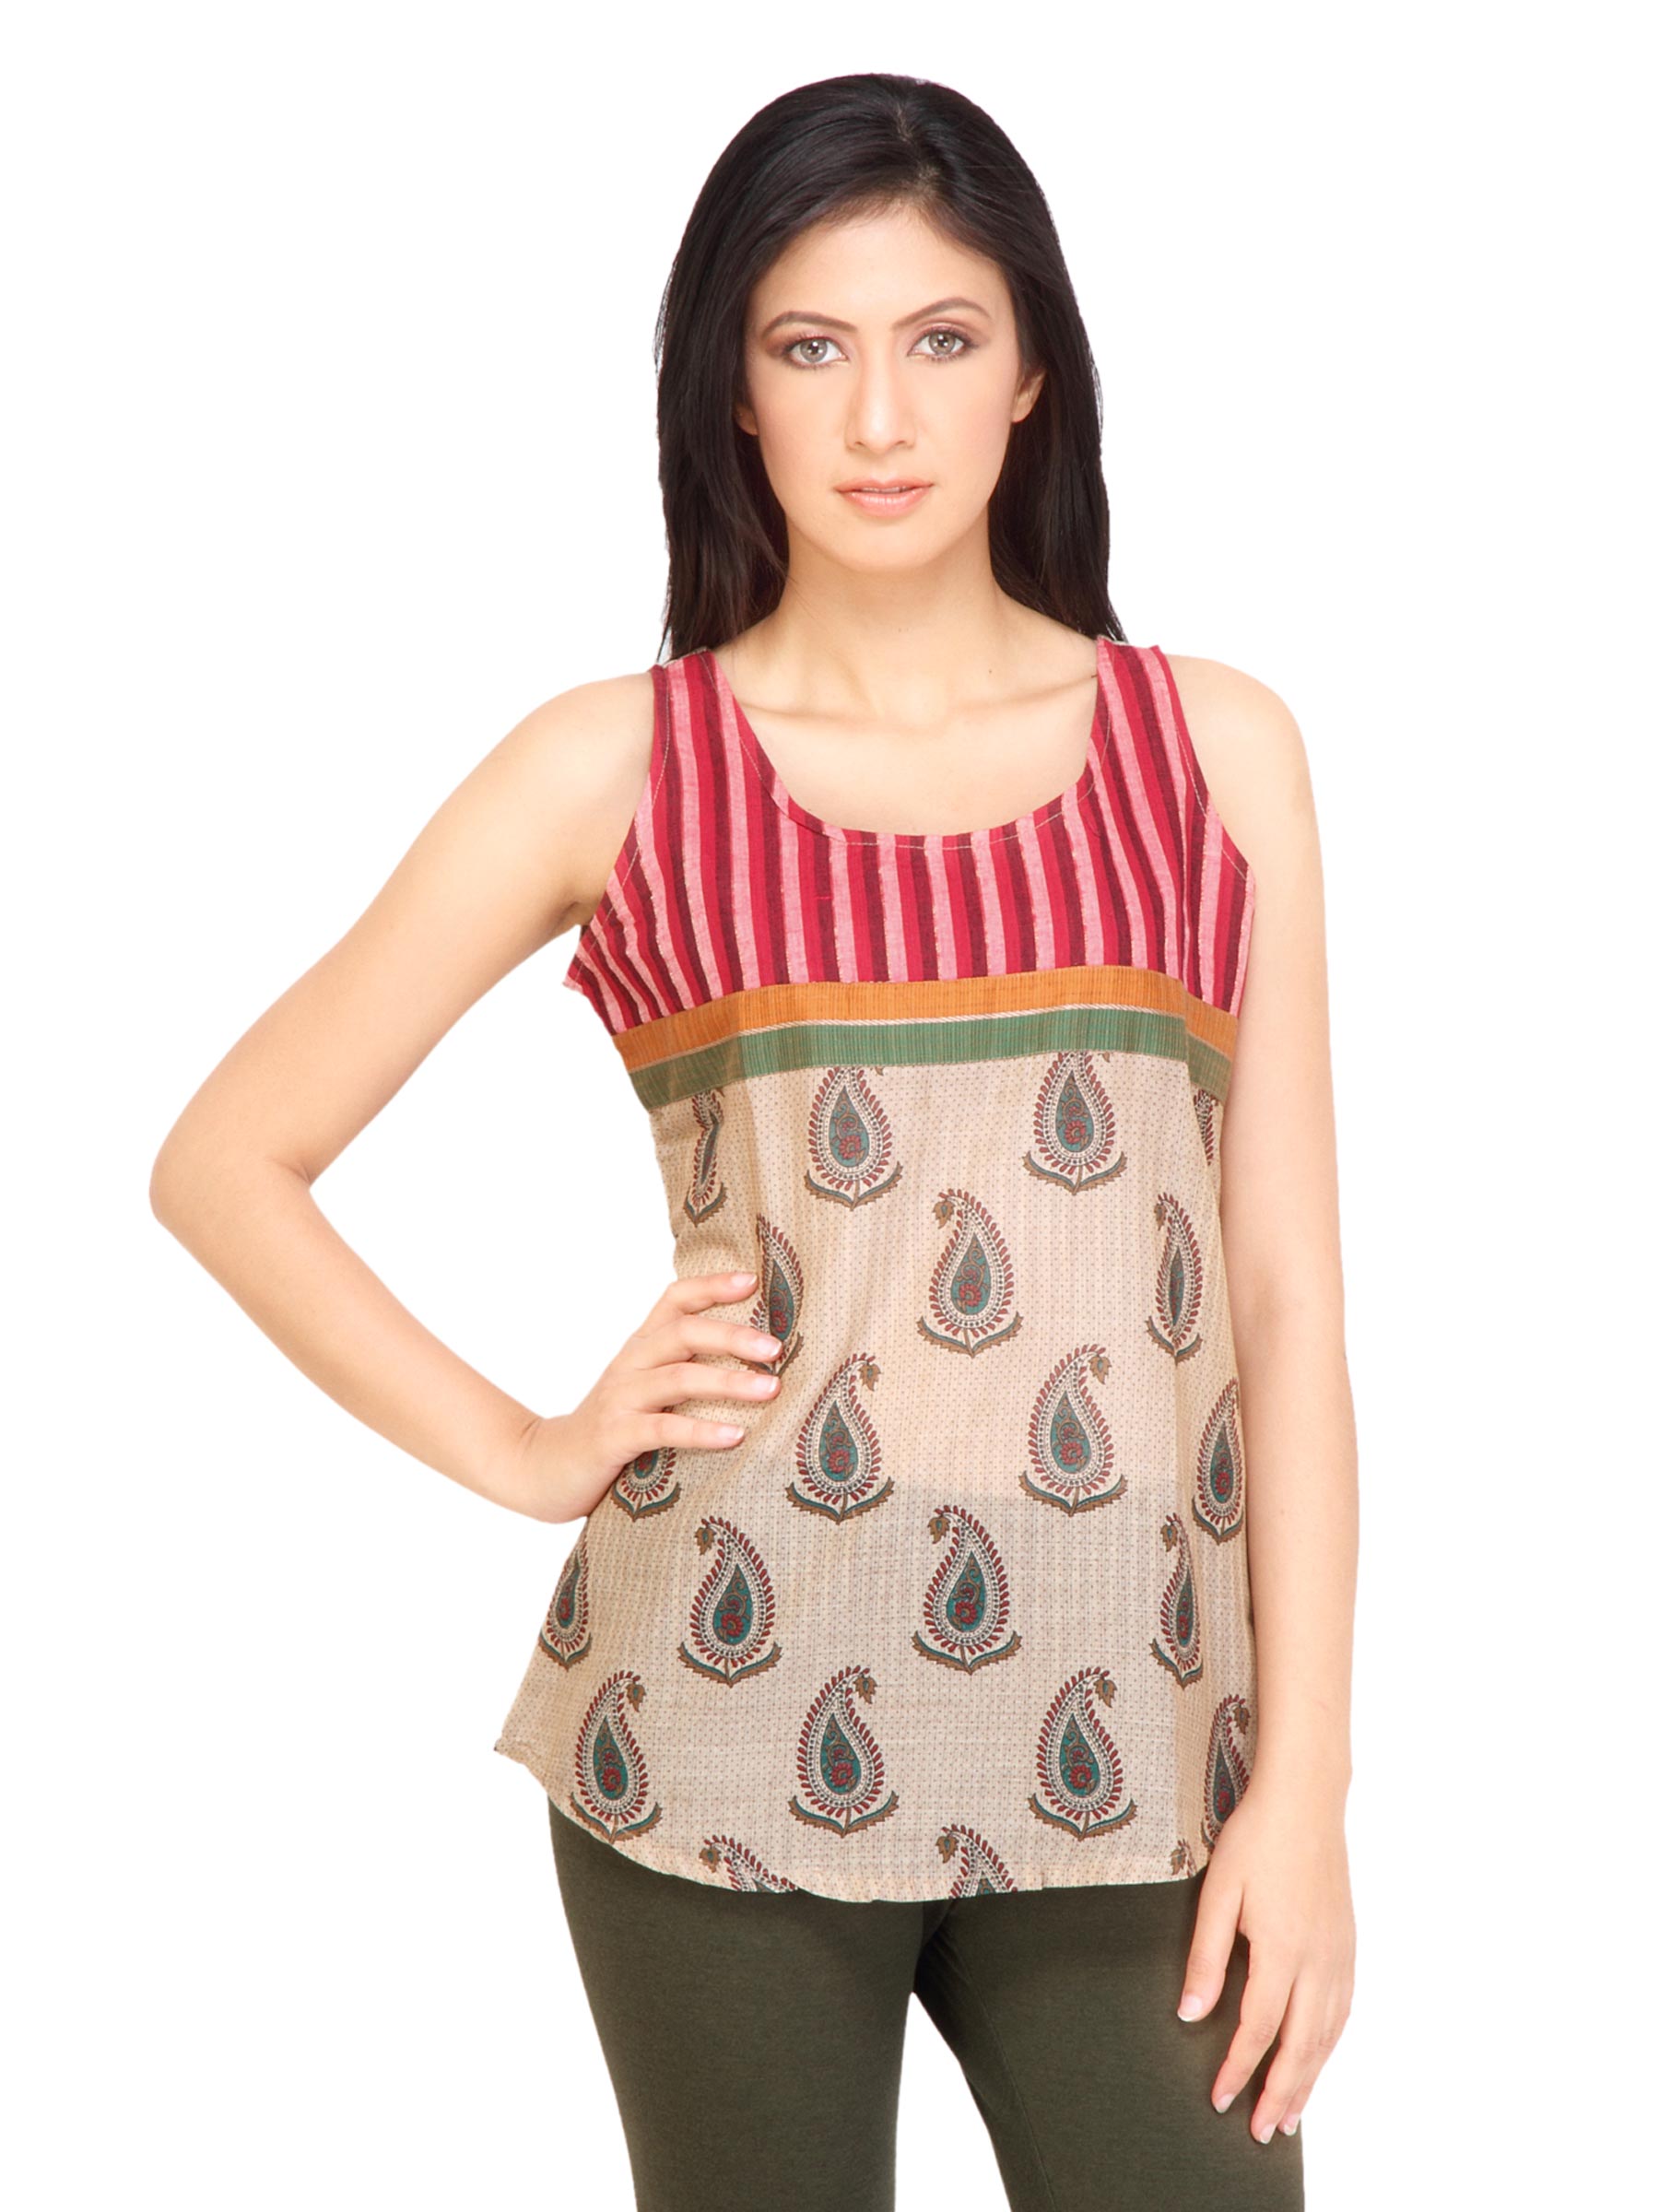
Mother Earth Women Printed Beige Tops
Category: Apparel / Topwear / Tops
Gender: Women
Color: Beige
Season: Fall 2011
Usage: Ethnic